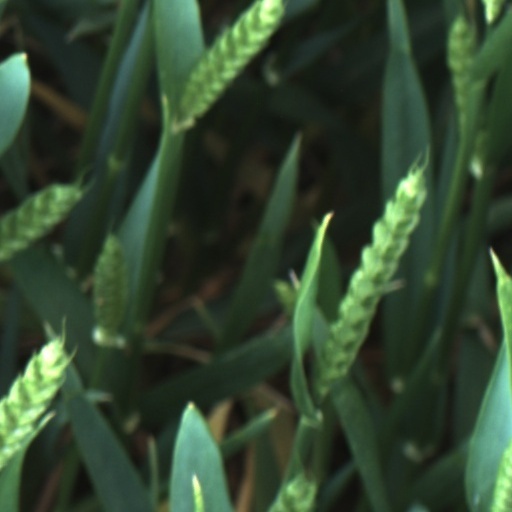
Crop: wheat